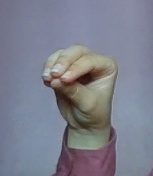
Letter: ha